Indonesian Air Force

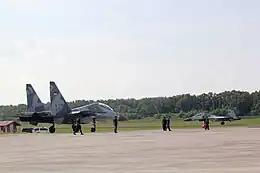

In September 2015, Defence Minister Ryamizard Ryacudu said that Indonesia had chosen the Su-35 Flanker-E to replace the F-5 Tiger II. Although in recent times, the deal to purchase Su-35 is in limbo due to Russia's refusal to give transfer of technology to Indonesia owing its small number of orders in addition to Indonesian concerns over price.